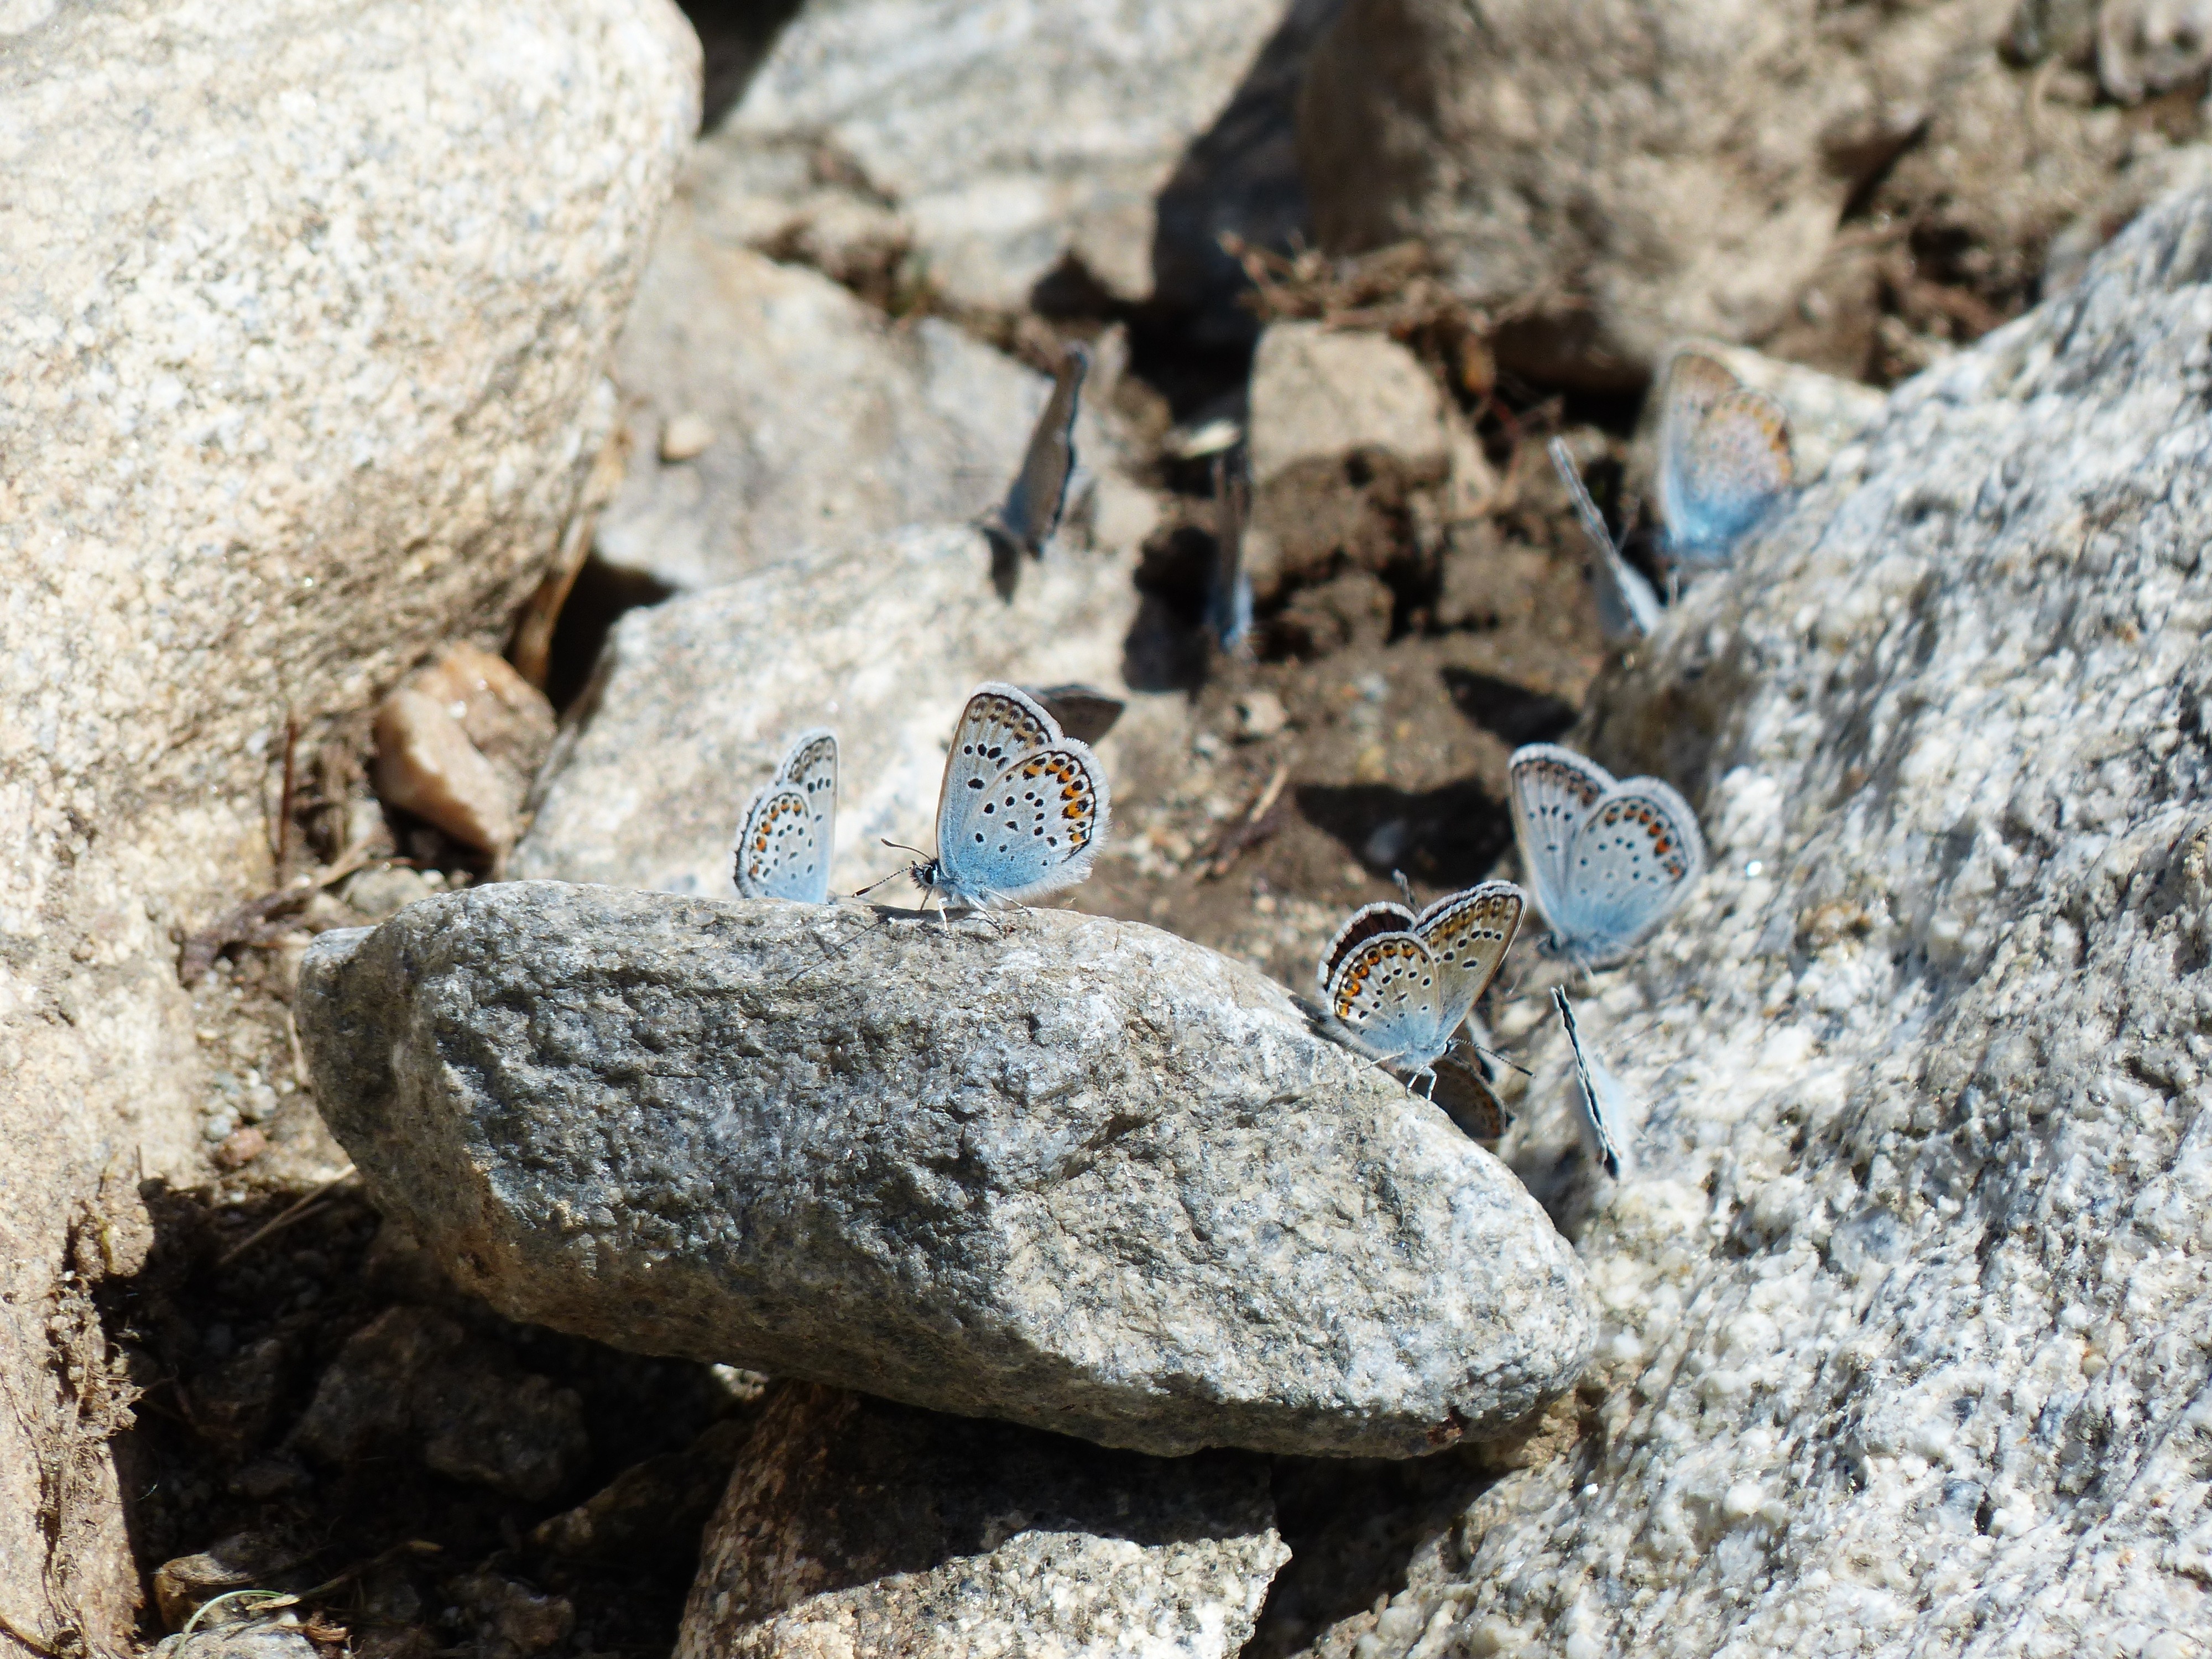
rock, wing, wildlife, insect, blue, reptile, fauna, geology, butterflies, lycaenidae, polyommatus icarus, restharrow's blue, common bl uling, blue tint